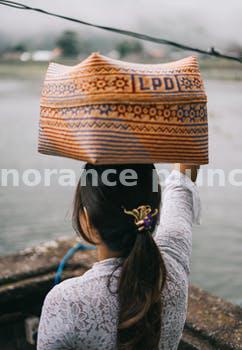
Label: Watermark